AmeriCorps

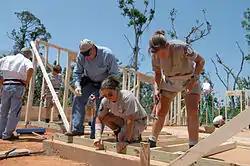
Volunteers from AmeriCorps in Mississippi

AmeriCorps State and National is the largest of the AmeriCorps programs, and provides grants to local and national organizations and agencies, including faith-based and community organizations, higher education institutions, and public agencies. Public Land Corps programs and Urban Youth Corps are specifically authorized for funding. The Edward M. Kennedy Serve America Act authorizes Education Corps, Health Futures Corps, Clean Energy Corps, Veterans Corps, and Opportunity Corps programs as qualifying for AmeriCorps programs. Grants assist these groups in recruiting, training and placing AmeriCorps members to meet critical community needs in education, public safety, health, and the environment. AmeriCorps State operates through Service Commissions in each state, such as Volunteer Florida and the Mississippi Commission for Volunteer Service; South Dakota is the only state without a Service Commission. Each state's Service Commission dispenses funding from AmeriCorps to organizations in their states through annual grant competitions. Since the program's inception, thousands of organizations across the nation have been awarded AmeriCorps State and National grants.